Freestyle skiing at the 2020 Winter Youth Olympics – Boys' ski cross

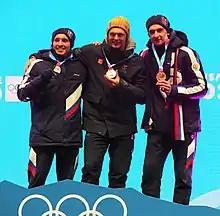

The boys' ski cross event in freestyle skiing at the 2020 Winter Youth Olympics took place on 19 January at the Villars Winter Park.